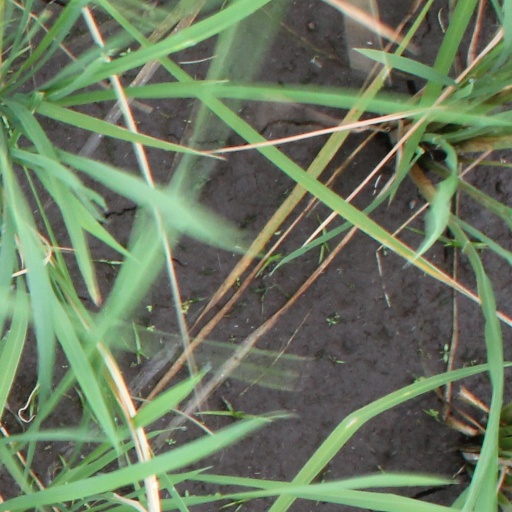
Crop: rice